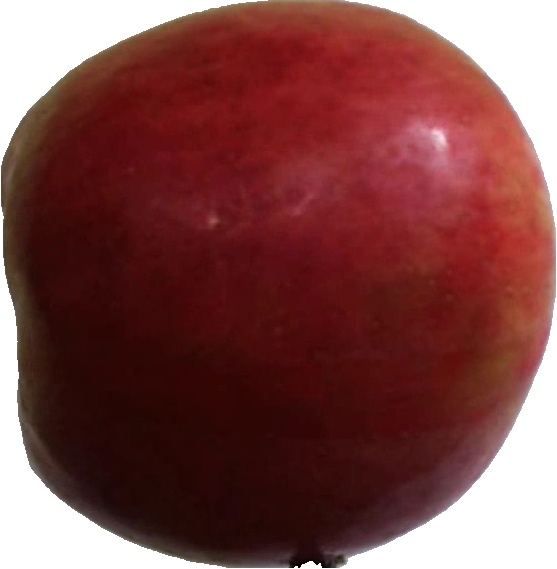
Label: apple_crimson_snow_1